May Fourth Square

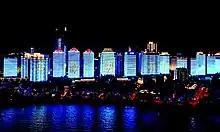
The light show on September 25th, 2018

The "May Wind", the iconic sculpture of May Fourth Square, is one of the landmarks of Qingdao in the new century. The color is Chinese red and the shape is a spiraling wind. Its simple lines and heavy texture show the image of "strong wind" rising from the sky, reflecting the patriotic spirit and national strength of the May Fourth Movement against imperialism and feudalism. Written by Huang Zhen, the sculpture is 30 meters high, 27 meters in diameter and weighs more than 500 tons, making it the largest "steel" urban sculpture in China.